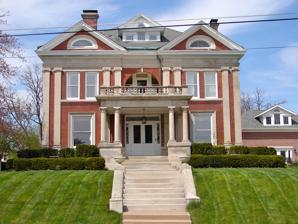
Building: John C. Schricker House
Country: United States of America
Year built: 1896
Historic house in Iowa, United States United States historic place John C. Schricker House U.S. National Register of Historic Places U.S. Historic district Contributing property Show map of Iowa Show map of the United States Location 1446 Clay St. Davenport, Iowa Coordinates 41°31′50″N 90°39′7″W / 41.53056°N 90.65194°W / 41.53056; -90.65194 Area less than one acre Built 1896 Architect Gustav Hanssen Architectural style Georgian Revival Part of Riverview Terrace Historic District ( ID84000339 ) MPS Davenport MRA NRHP reference No. 83002500 Added to NRHP July 7, 1983 The John C. Schricker House is a historic building located in the West End of Davenport, Iowa , United States. It was individually listed on the National Register of Historic Places in 1983. The following year, it was included as contributing property in the Riverview Terrace Historic District . John C. Schricker John Schricker was a stone and marble contractor. His work included the Dillon Memorial in downtown Davenport and the Iowa Soldiers' and Sailors' Monument on the grounds of the Iowa State Capitol in Des Moines . Schricker became a partner along with Captain Chris Schricker and F.G. Roddler in the Davenport Pearl Button Company in 1895. The company made buttons from clam shells harvested from the Mississippi River . They remained in business until the 1930s. Schricker hired Davenport architect Gustav Hanssen , who was also responsible for the rectory at Sacred Heart Cathedral and the Central Fire Station , to design his house. Architecture The residence is a sophisticated example of the symmetrical Georgian Colonial Revival style. It features an elegant front porch held up with Doric columns and a veranda above. Paired pilasters frame the front porch and are capped with Ionic capitals. The tripartite articulation of the façade is somewhat unusual with its pedimented end bays. Double doors form the main entrance into the house and they are framed by side lights and a transom . Access to the veranda is through a rounded archway of brick. See also John Schricker House , Schricker's house built in 1910 that is also listed on the National Register of Historic Places. References